Dano-Swedish War (1658–1660)

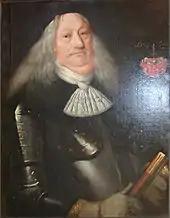
Colonel Poul Beenfeldt, Danish commander of Kronborg.

In a 1649 treaty the Dutch had pledged to defend Denmark against unprovoked aggression, and from a Swedish point of view it was essential to establish naval supremacy in Øresund to keep the Dutch out should they decide to intervene in the conflict. Kronborg Castle sat near the narrowest part of Øresund, a sound only four kilometres wide, which gave the castle a supreme strategic importance. Frederick III had appointed the colonel Poul Beenfeldt commander of the castle and ordered him to defend it at all costs. Should he fail in that, Kronborg was to be blown up to prevent the Swedes from using it.